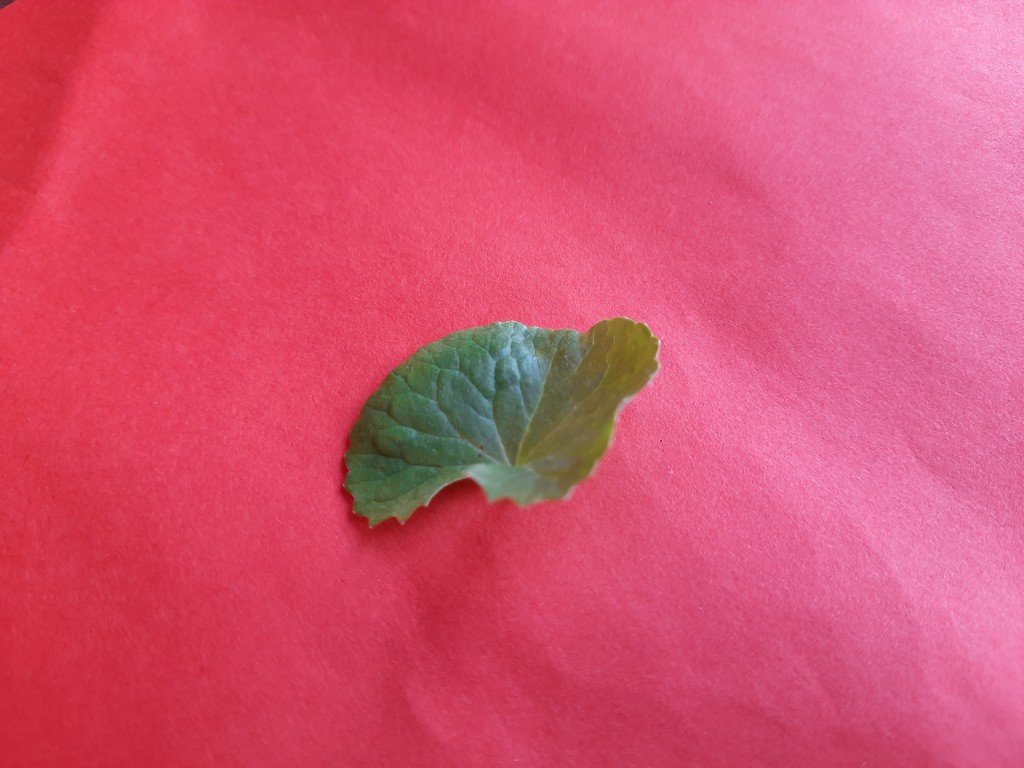
Label: Healthy